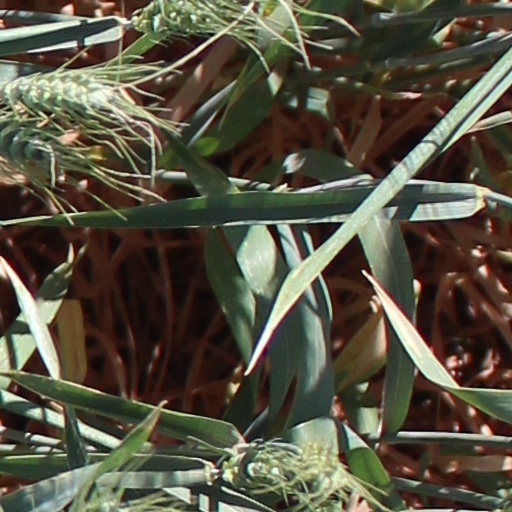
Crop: wheat